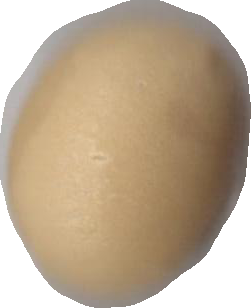
Variety: Dega